Islam in Sri Lanka

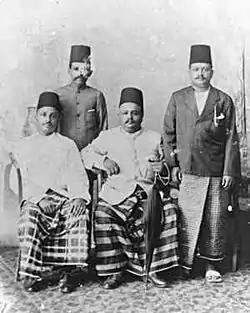
Typical early 20th century Moor gentlemen

The Sri Lankan Moors are mostly native speakers of the Tamil language while a few of them speak Sinhala as primary language, and follow Islam as their religion. Sri Lankan Moors comprise 9.30% (2012 Census) of Sri Lanka's population, and constitute the largest ethnic group within the Muslim community in the country.